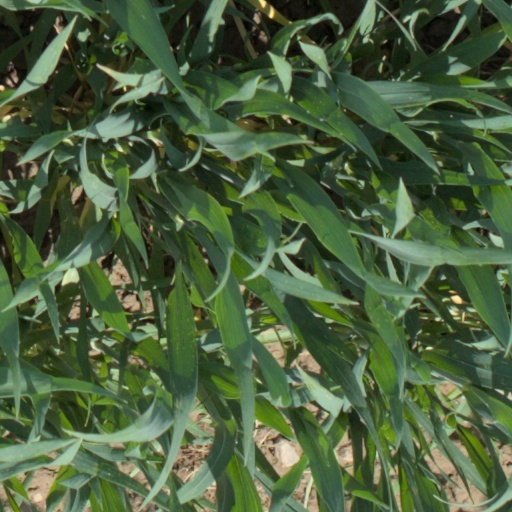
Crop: wheat